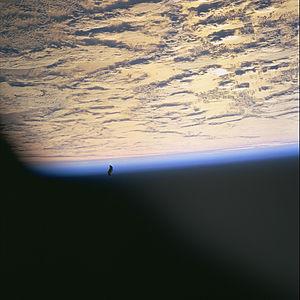
Le Chevalier noir est un satellite artificiel hypothétique qui, d'après des ufologues et des adeptes de théorie du complot, serait un objet d'origine extraterrestre âgé d'environ 13 000 ans et en orbite quasi-polaire autour de la Terre.